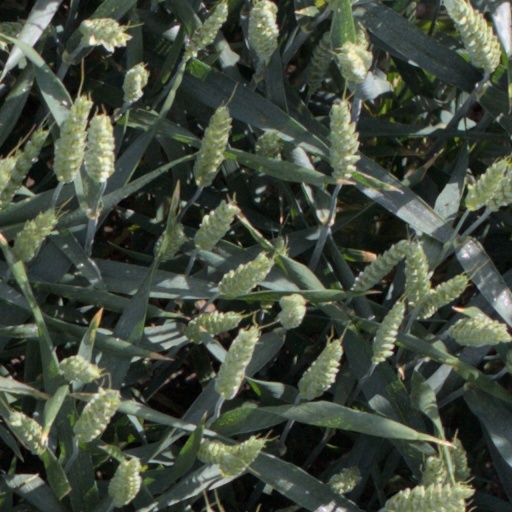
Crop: wheat